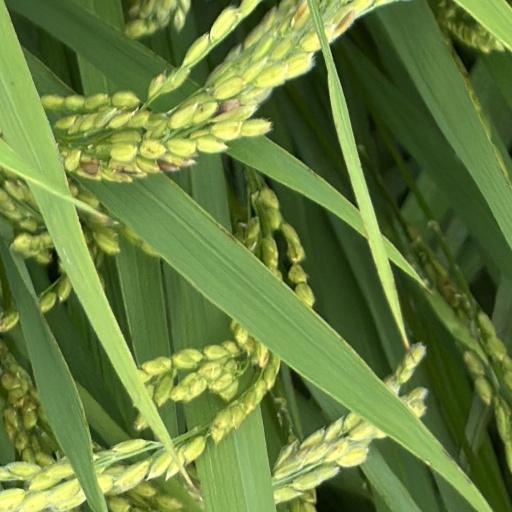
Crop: rice